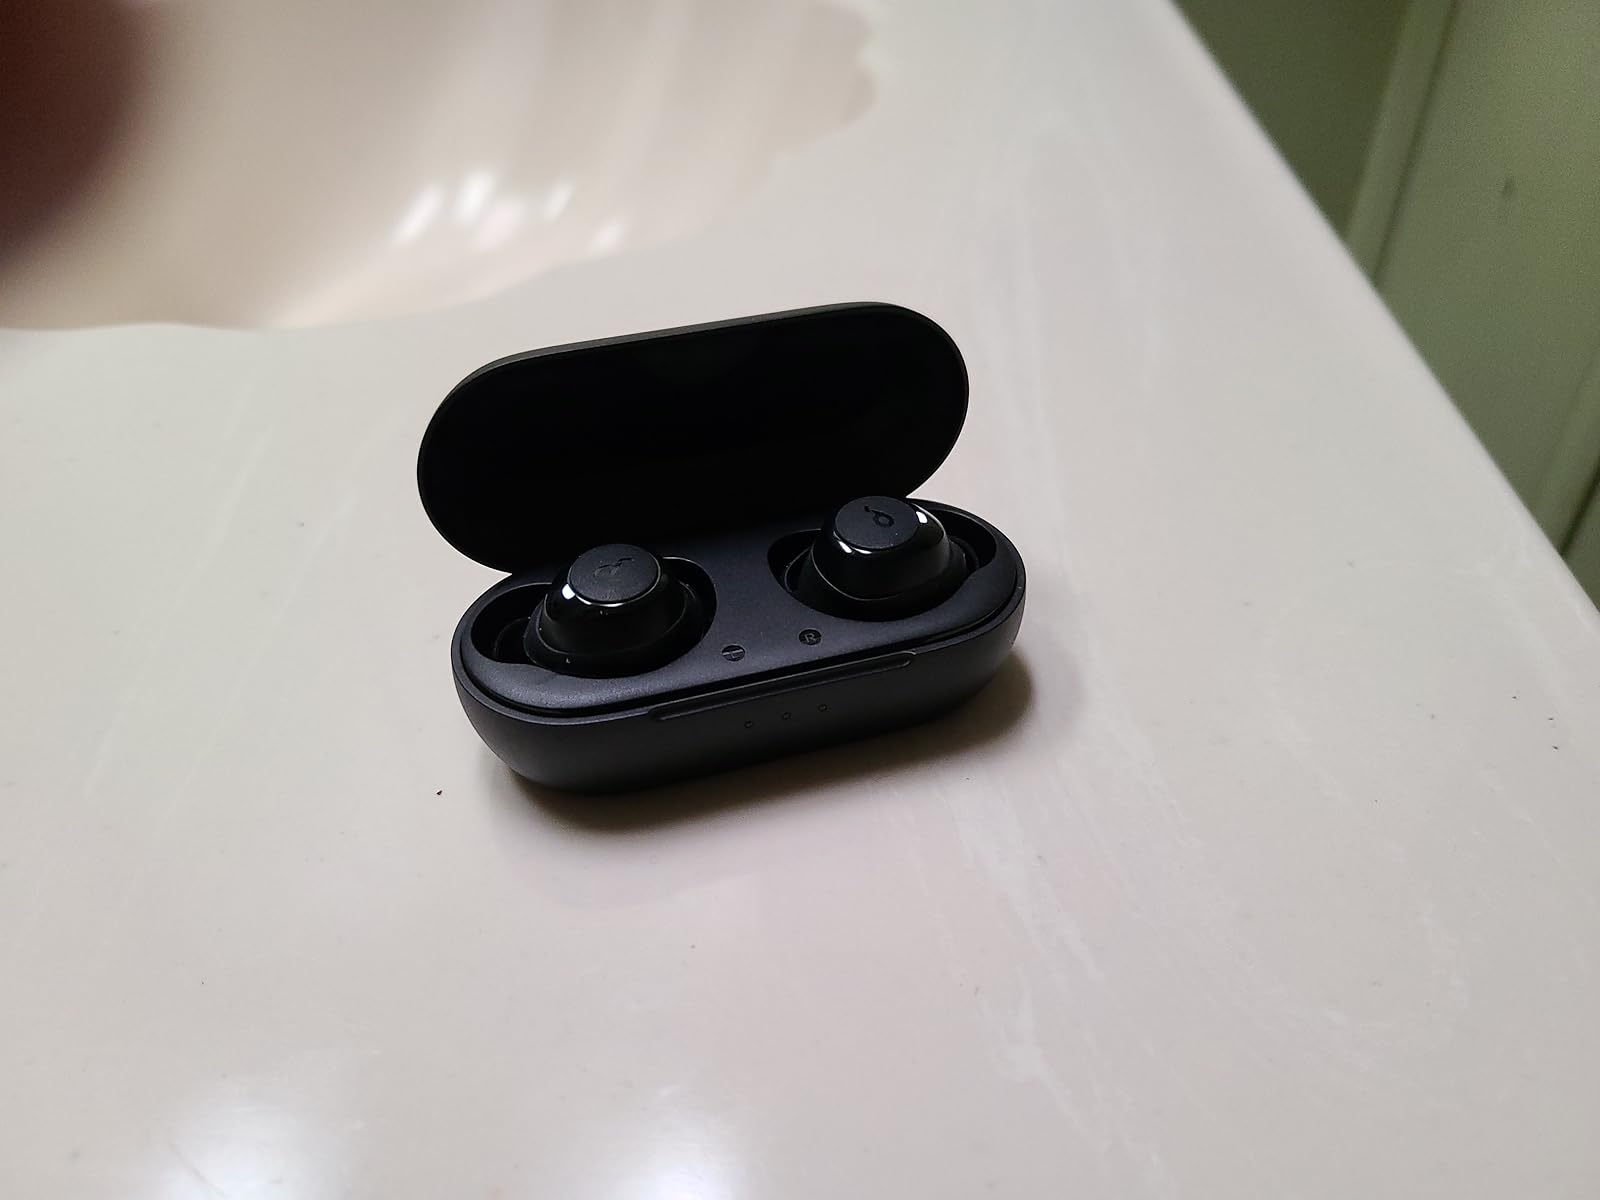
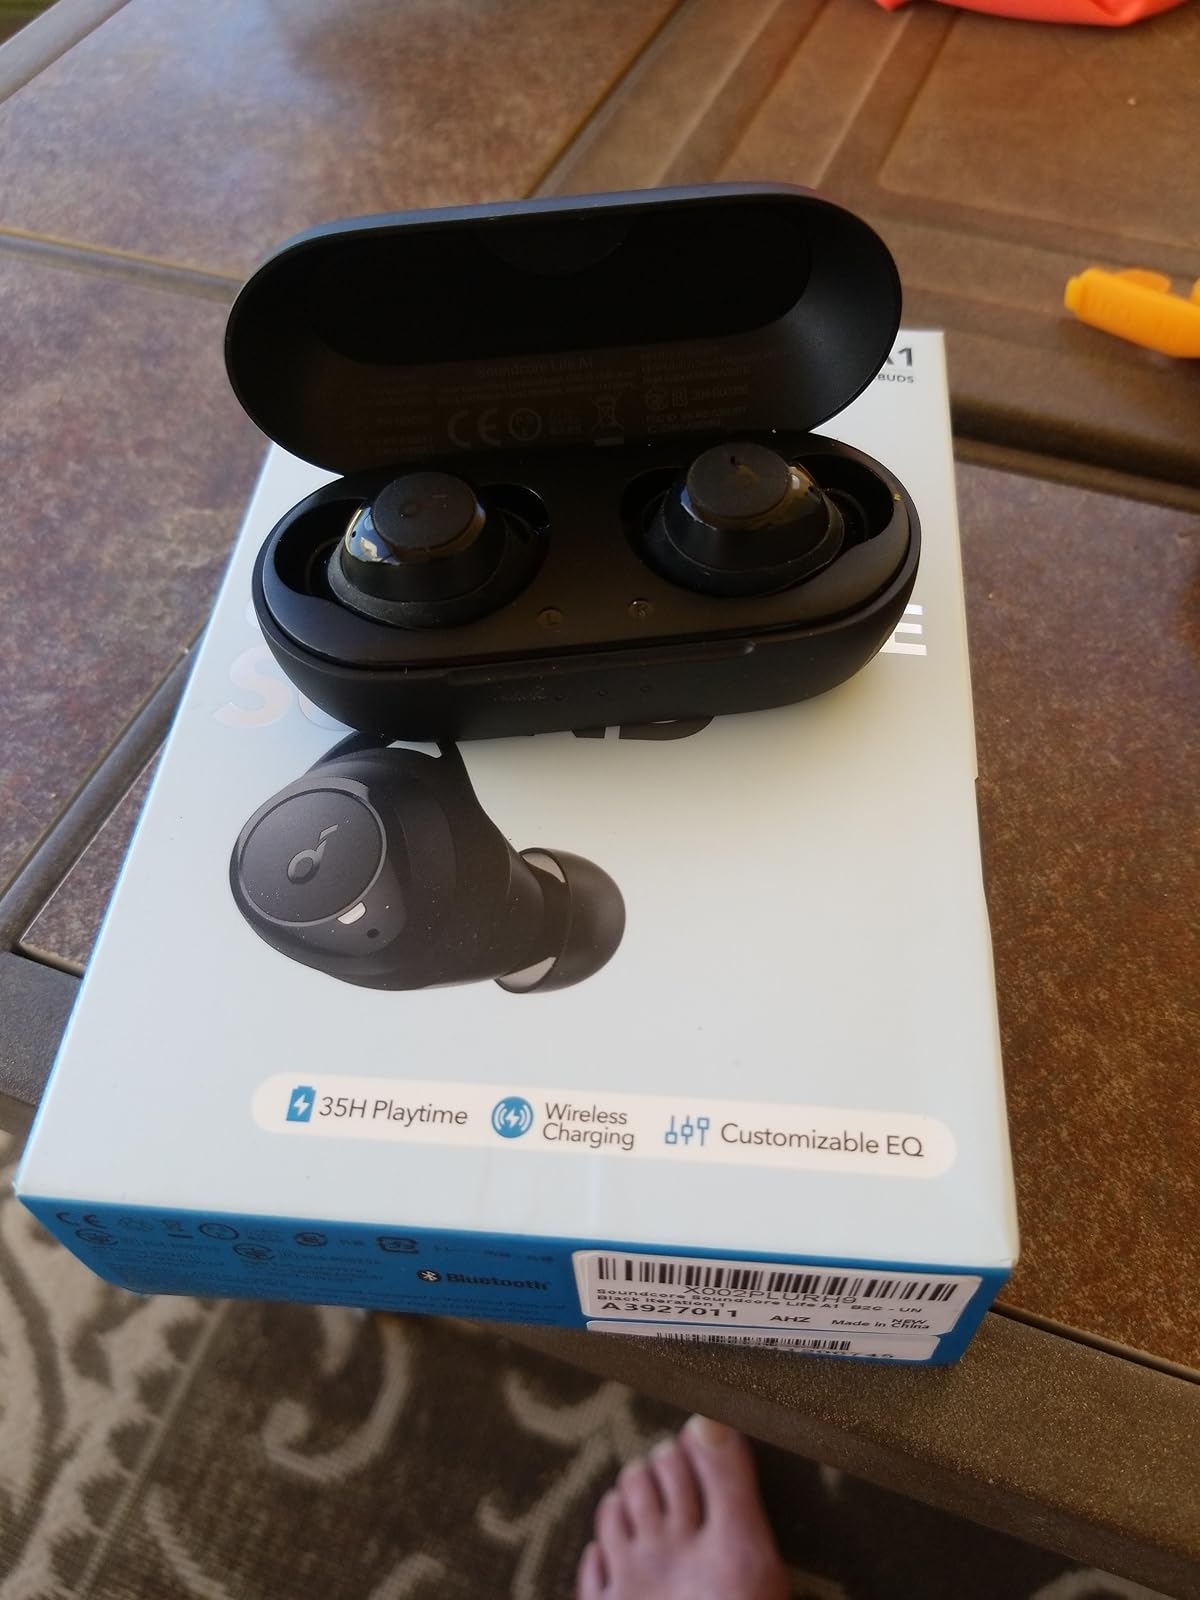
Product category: earbuds
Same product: yes